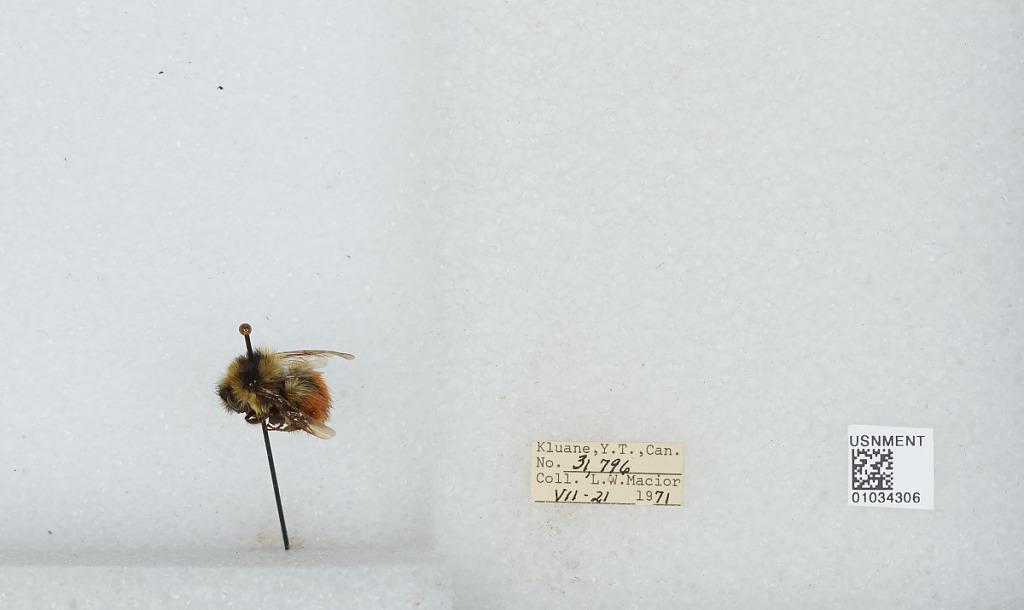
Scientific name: Bombus (Pyrobombus) sylvicola Kirby
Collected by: L. Macior
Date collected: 1971-7-21
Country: Canada
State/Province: Yukon Territory
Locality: Kluane
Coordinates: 60.75, -139.5